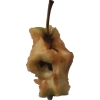
Label: apples